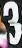
Number: 3